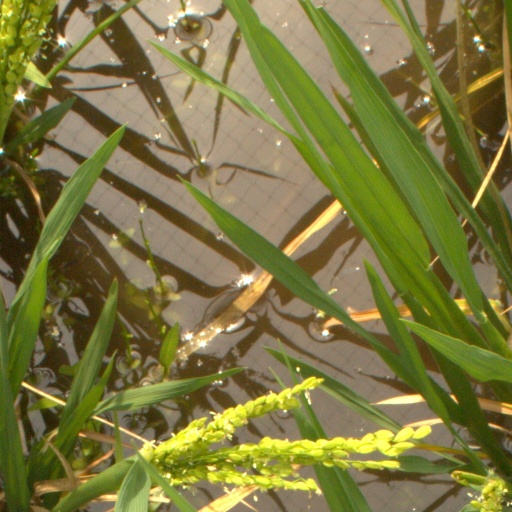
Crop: rice